First Unitarian Church of Rochester

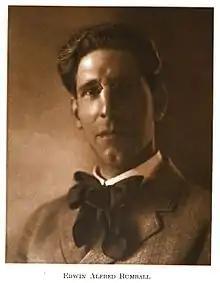
Edwin Rumball

Edwin A. Rumball, who served as minister from 1908 to 1915, continued the orientation toward social service that had been established in the Gannett years. In 1910 the church's parish house was expanded to provide better quarters for the Boys' Evening Home and was named Gannett House to honor Rev. Gannett, who had retired two years earlier.